John Whelan Sterling

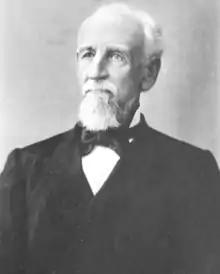
John W. Sterling

John Whelan Sterling (July 17, 1816 – March 9, 1885) was a pioneer faculty member of the University of Wisconsin–Madison. When the first university chancellor John Hiram Lathrop opened the school in 1849, he and Sterling were the only two professors. As an early faculty member and in his capacity as dean of faculty and vice chancellor from 1861 to 1867, Sterling was often called the "father of the university".